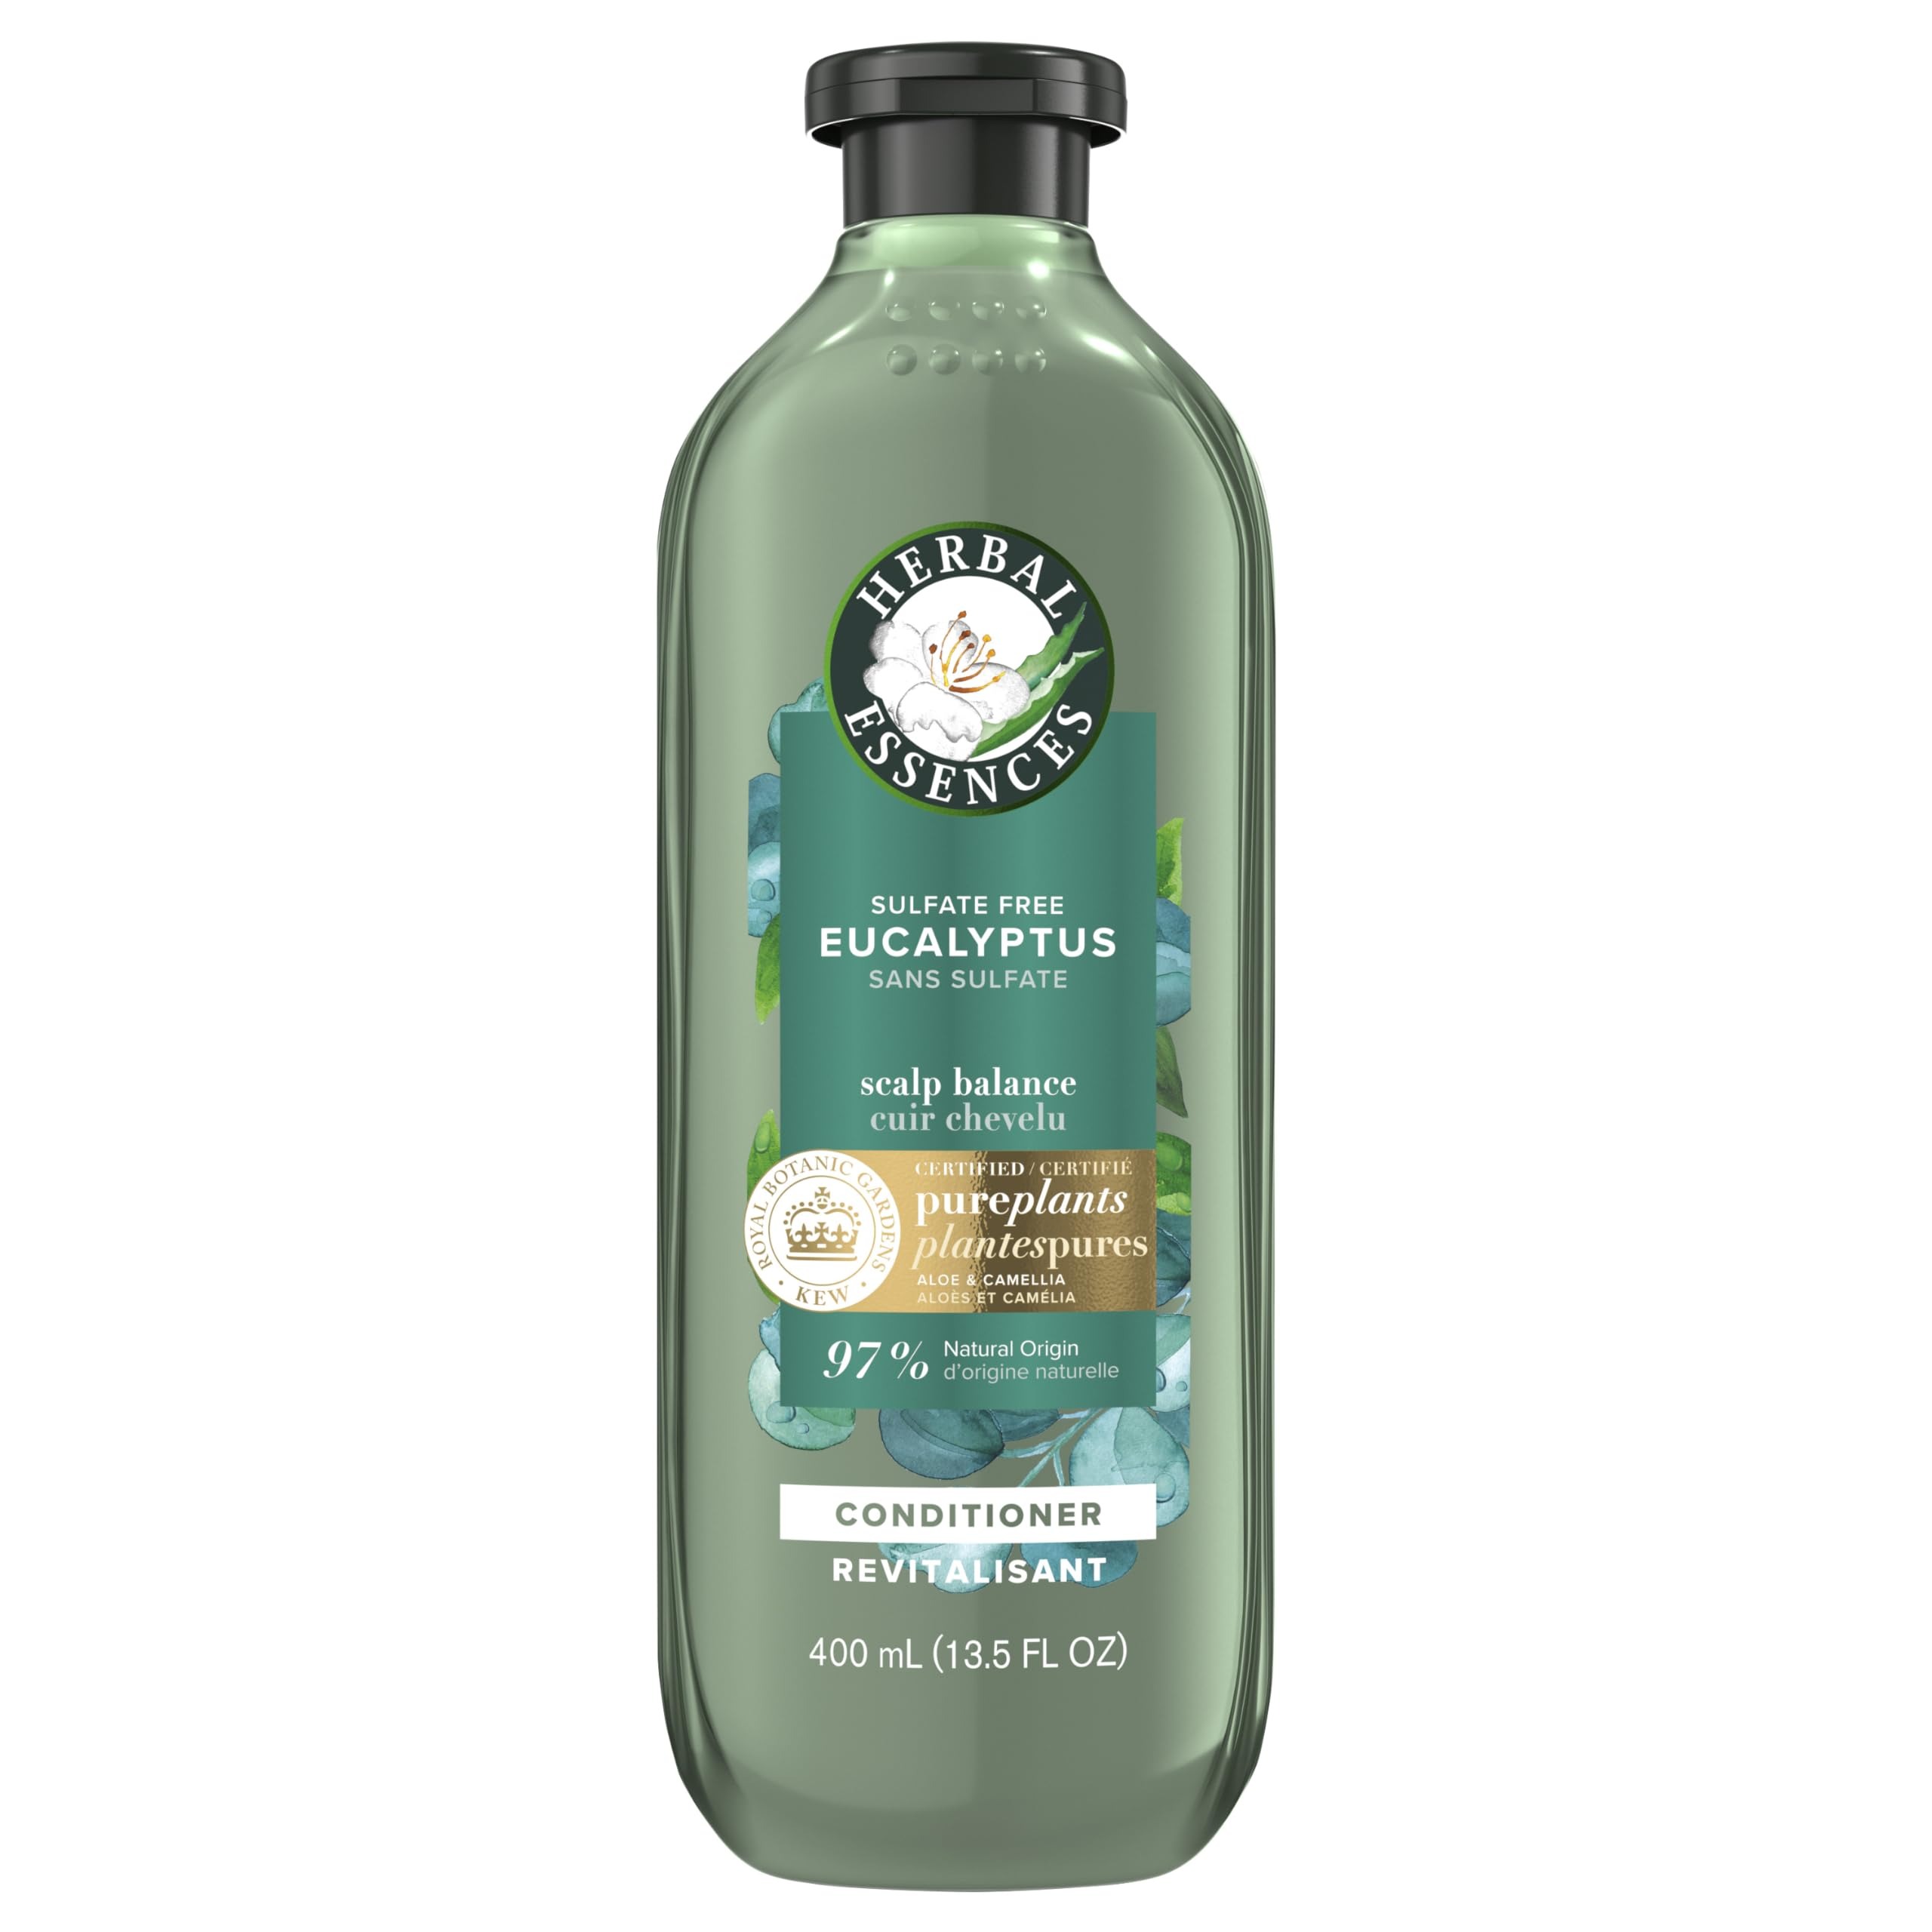
Item Name: Herbal Essences Bio: Renew Potent Aloe + Eucalyptus Conditioner Scalp Balance, 13.5 Fl Oz, 5.523 Fl Oz
Bullet Point 1: Repair: hydrating hair oil Mist, smooths, detangles and helps fight frizz
Bullet Point 2: Sustainable sourced Aloe: formula is infused with hand-picked sustainably sourced Aloe
Bullet Point 3: Great for: repair, light moisture, light hydration, detangle, detangling, frizz control
Bullet Point 4: Real botanicals: endorsed by the Royal Botanic Gardens, Kew - a world leading expert celebrating 260 years of plant science
Bullet Point 5: Mindfully created: Certified cruelty free by PETA
Value: 5.523
Unit: Fl Oz

Price: 9.99